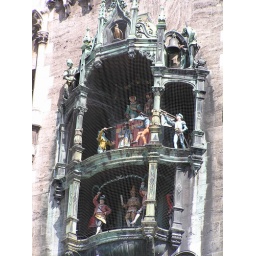
At noon, the life-size figurines dance and spin around the clock tower above Neues Rathaus in Munich, Germany.